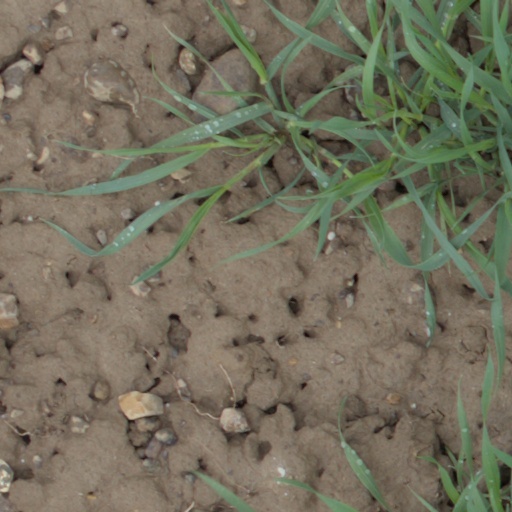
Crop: wheat